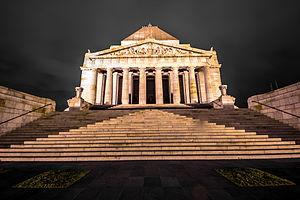
Le Sanctuaire du Souvenir, situé dans le Kings Domain sur St Kilda Road à Melbourne, en Australie, a été construit en l'honneur des femmes et des hommes de l'état de Victoria qui ont servi durant la Première Guerre mondiale. Il rend aujourd'hui hommage à tous les Australiens qui ont servi durant la guerre. C'est un lieu de célébration annuelle du Jour du Souvenir, et un des plus importants monuments commémoratifs de guerre en Australie.